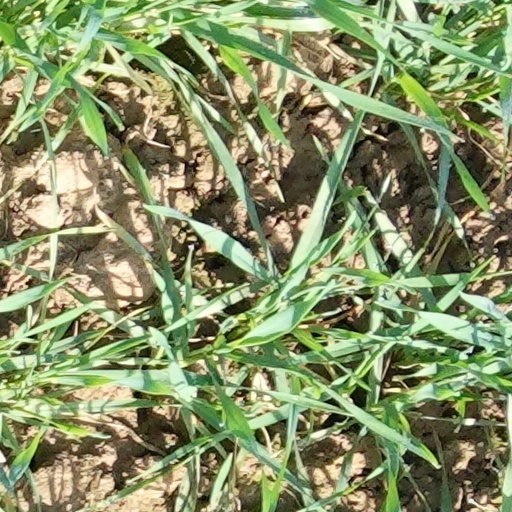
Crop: wheat